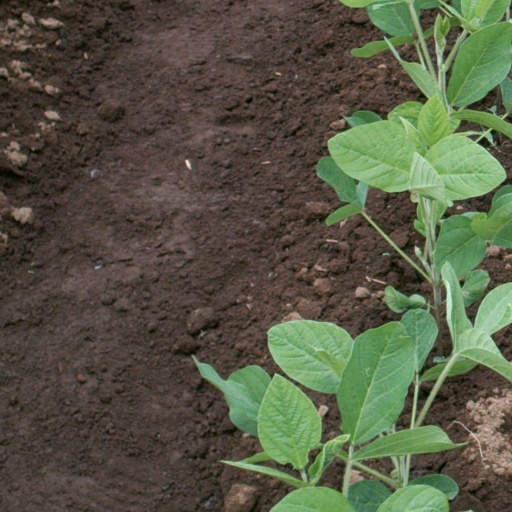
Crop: soybean